Pedicellaria

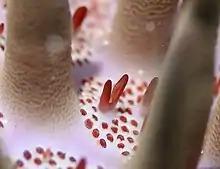
Pedicellaria of "Acanthaster planci"

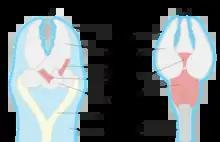
Generalized pedicellaria of an (a) asteroid and (b) echinoid

A pedicellaria (: pedicellariae) is a small wrench- or claw-shaped appendage with movable jaws, called valves, commonly found on echinoderms (phylum Echinodermata), particularly in sea stars (class Asteroidea) and sea urchins (class Echinoidea).